Nicholas Taylor (tennis)

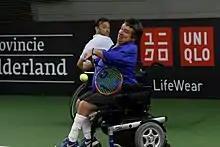

In July 2000, Nick Taylor and Kevin Whalen won the quads doubles title at the 2000 British Open wheelchair tennis tournament, in Nottingham, Great Britain. A few months later, in October 2000, Taylor also won his first major tournament in singles, at the US Open wheelchair tennis super series event.